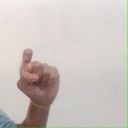
अक्षर: इ